1985 Mexico City earthquake

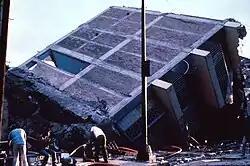
Eight-story frame structure with brick infill walls broken in two. The foundation also came off.

Nonoalco Tlatelolco was located on Paseo de la Reforma Norte #668, covering an area of about . It had 102 buildings with seven medical facilities, twenty-two schools and about 500 small businesses, serving the 80,000 people who lived there. Constructed under the presidency of Adolfo López Mateos, it was considered the most important complex of its kind in the country.